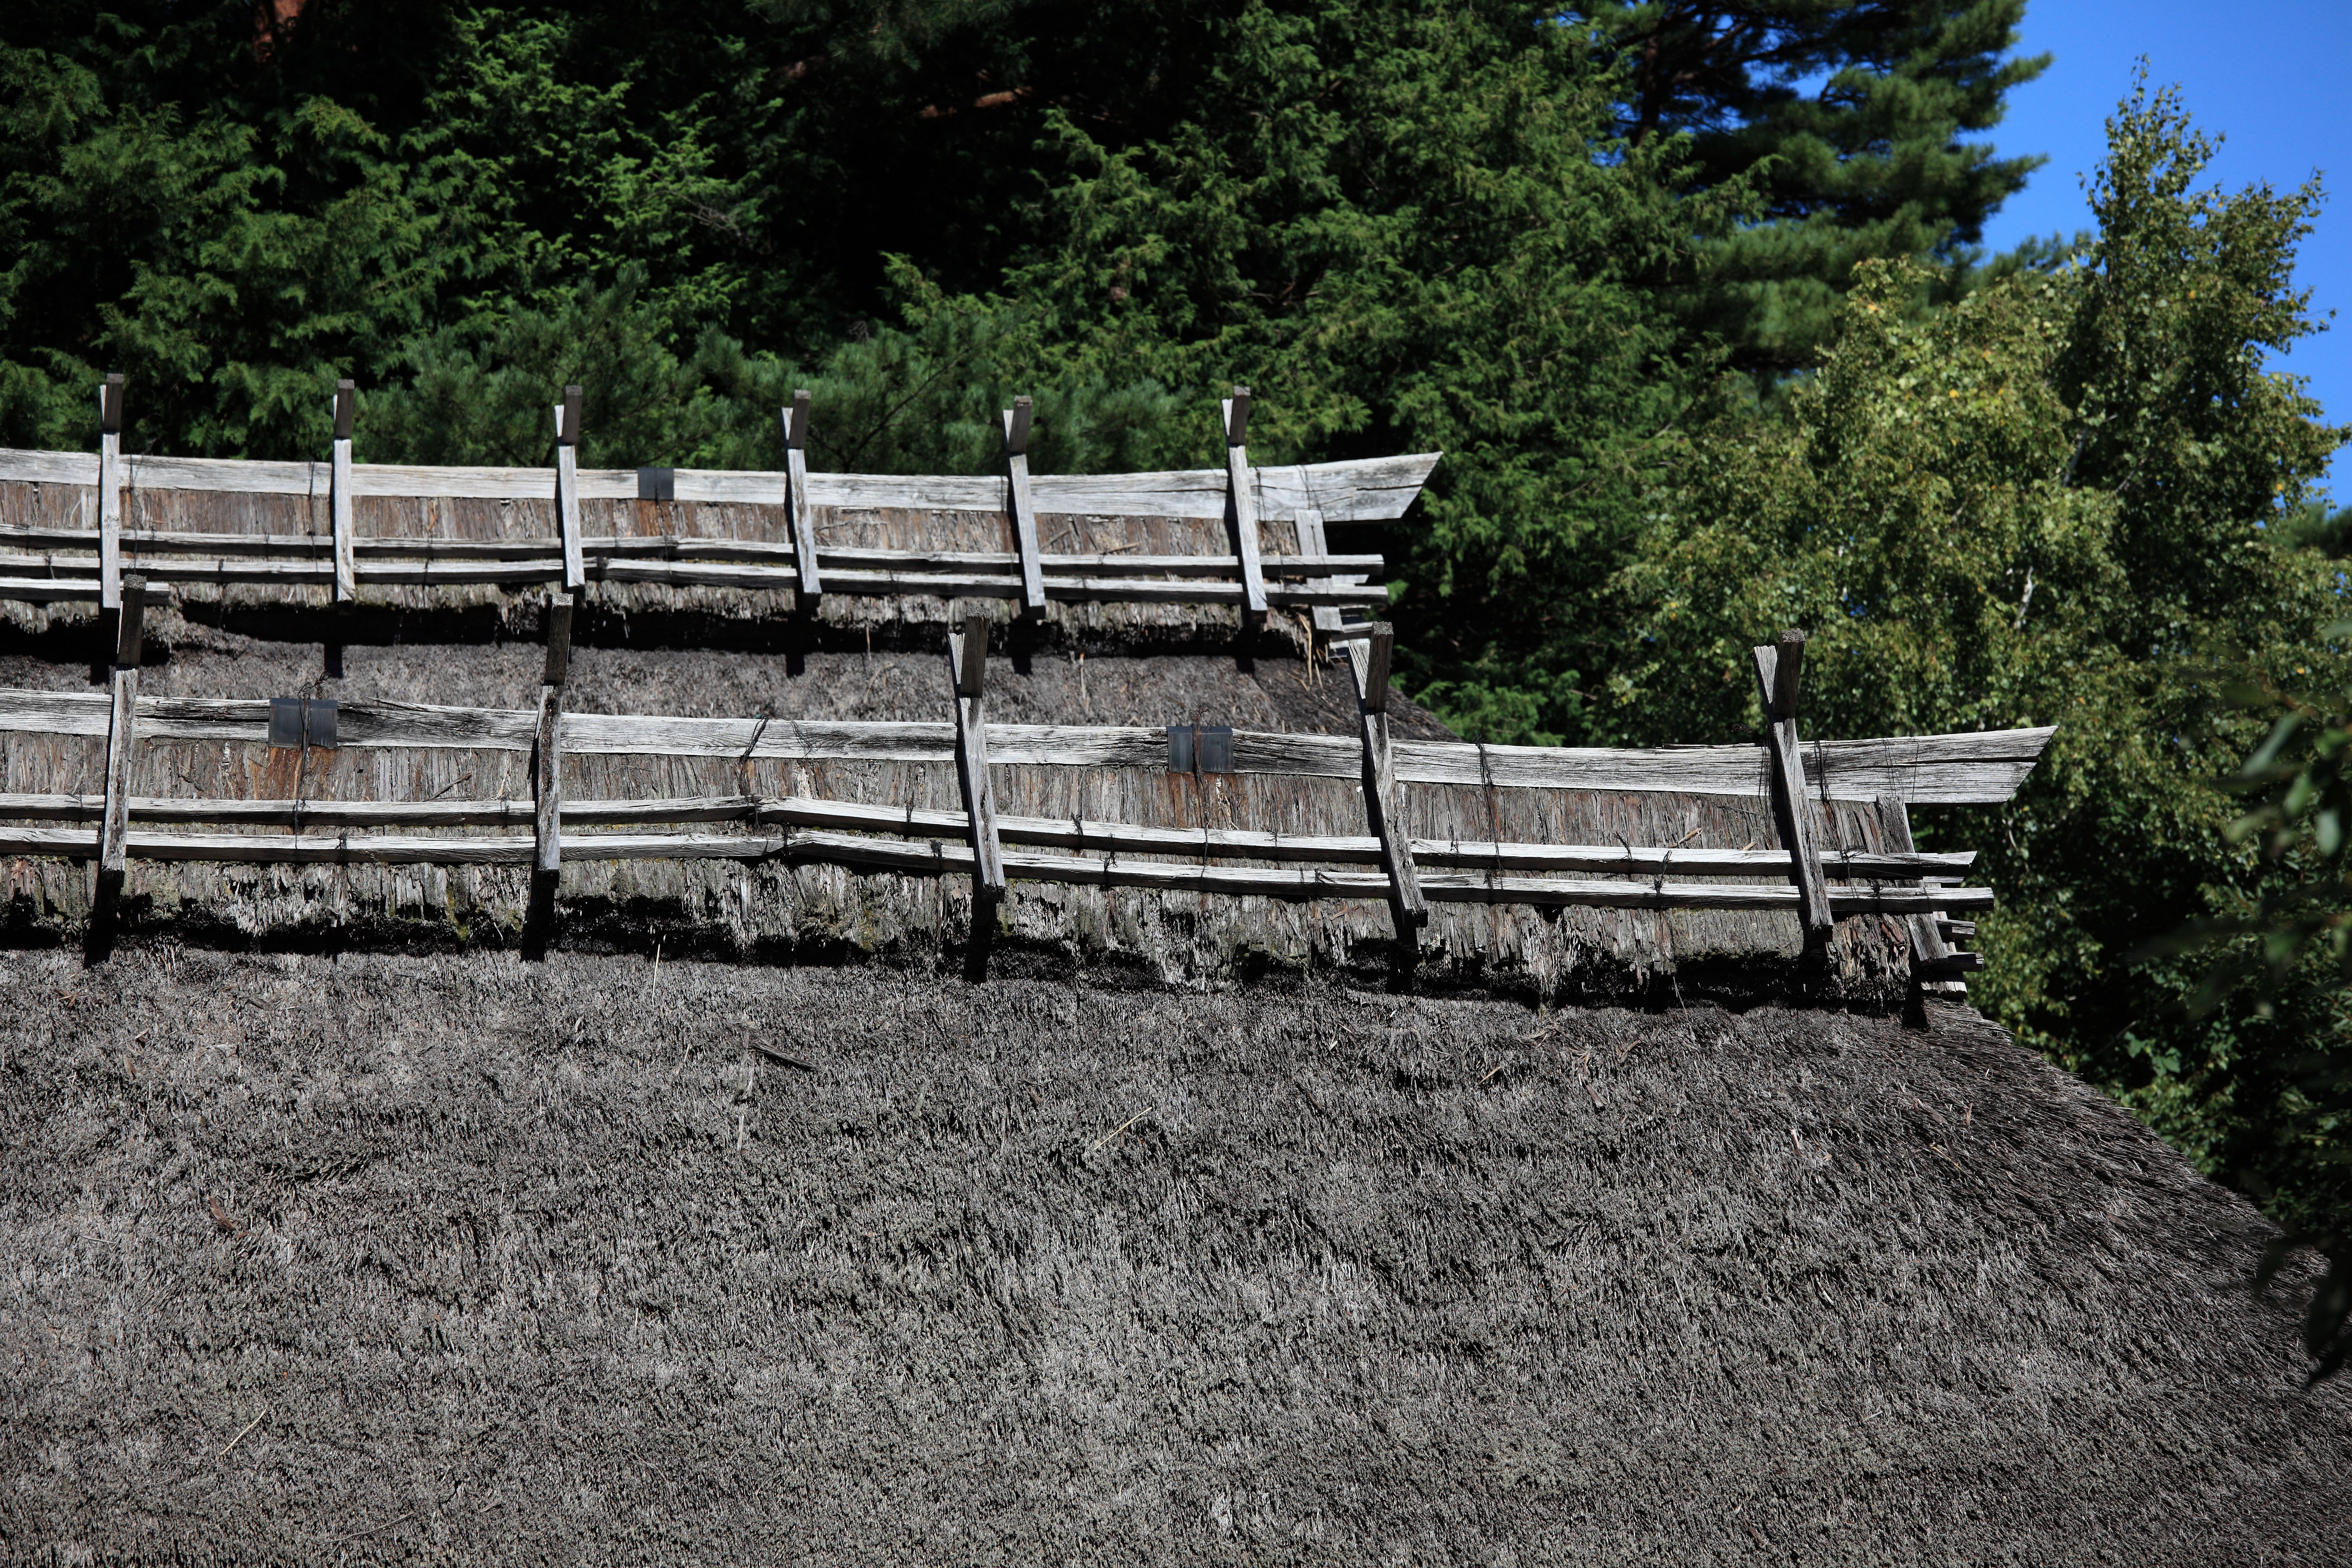
landscape, tree, plant, wood, track, roof, high, vehicle, cool image, japanese, 5d, style, hires, i, markii, traditional, thatched, hi, res, resolution, nagano, takemura, komagane, thatchedroof